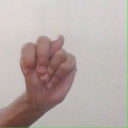
अक्षर: न